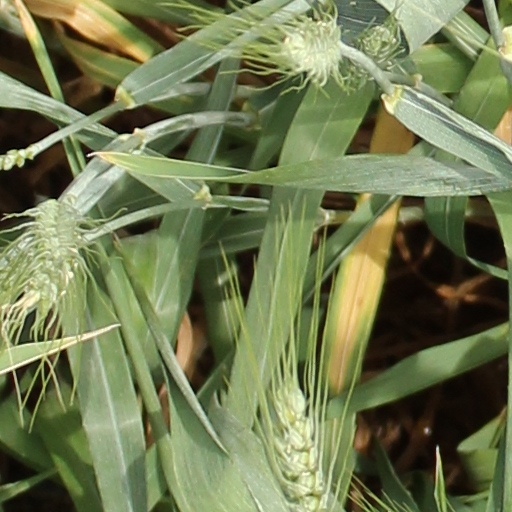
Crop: wheat